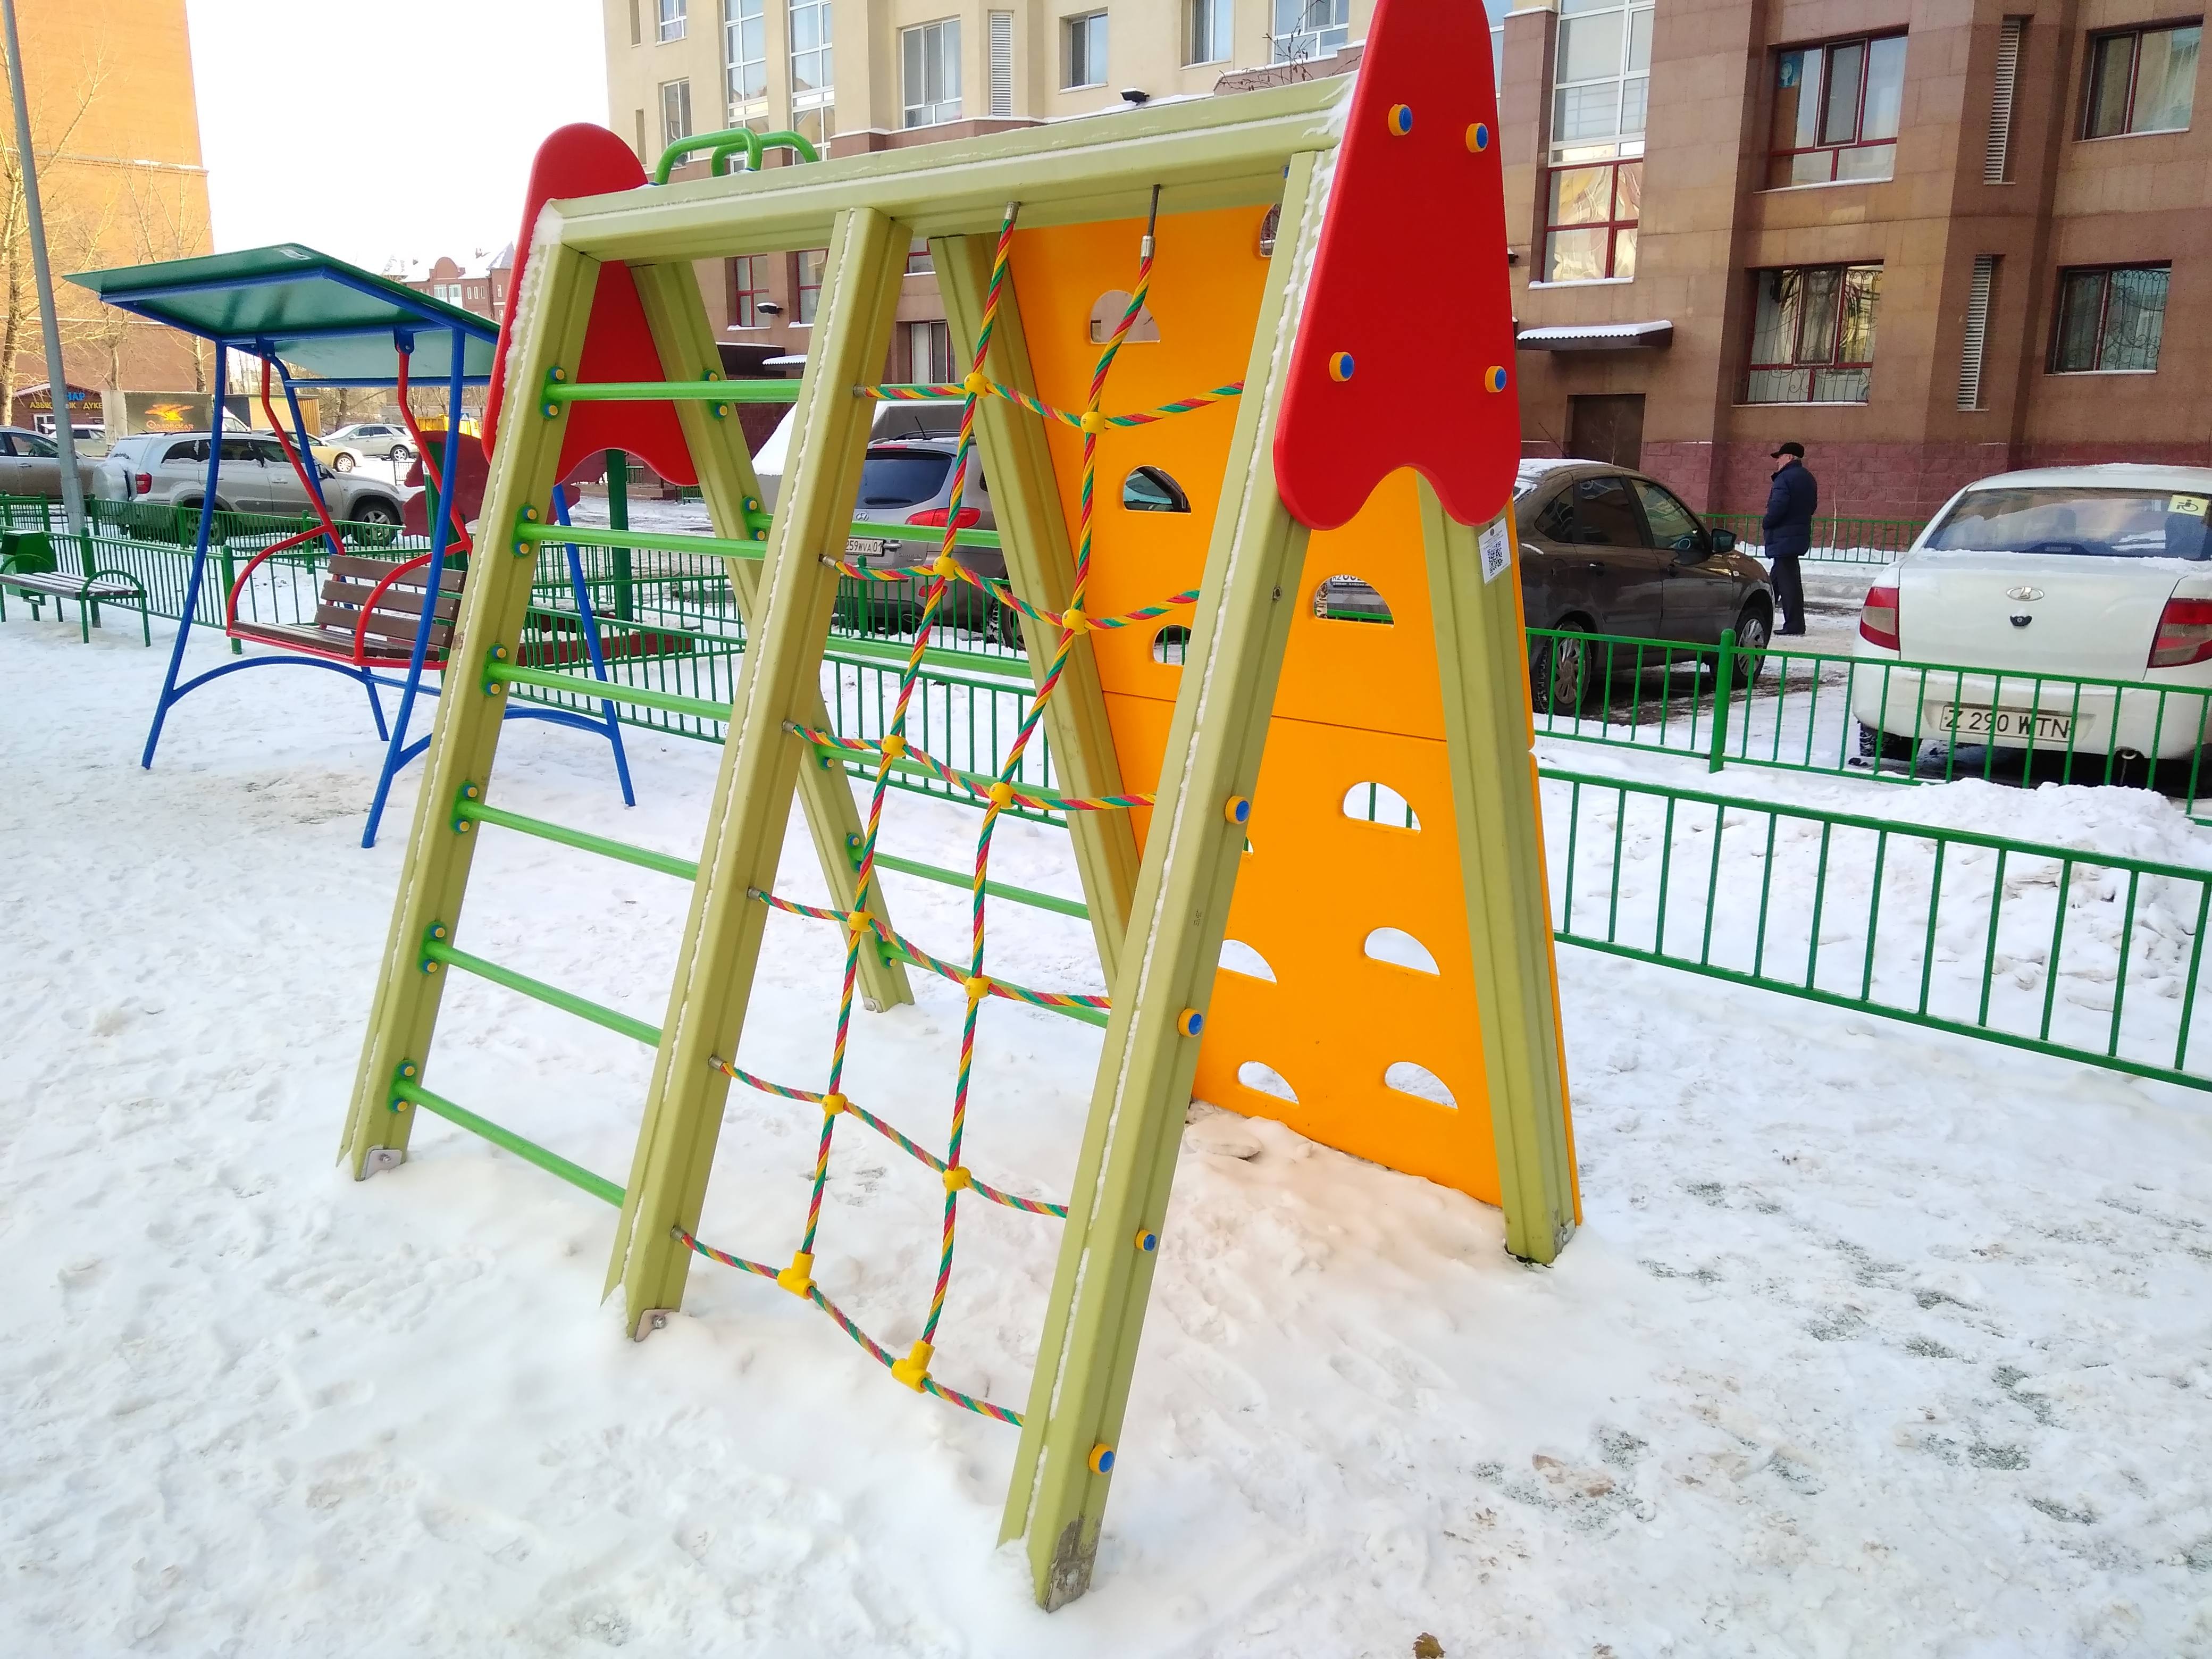
nature, public space, playground, outdoor play equipment, human settlement, playground slide, city, snow, recreation, play, ladder, chute, winter